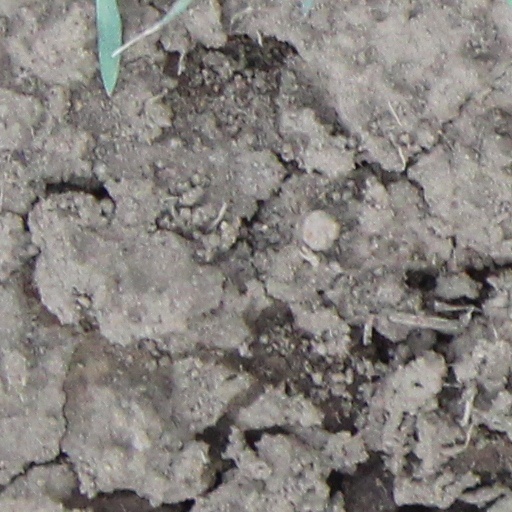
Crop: wheat